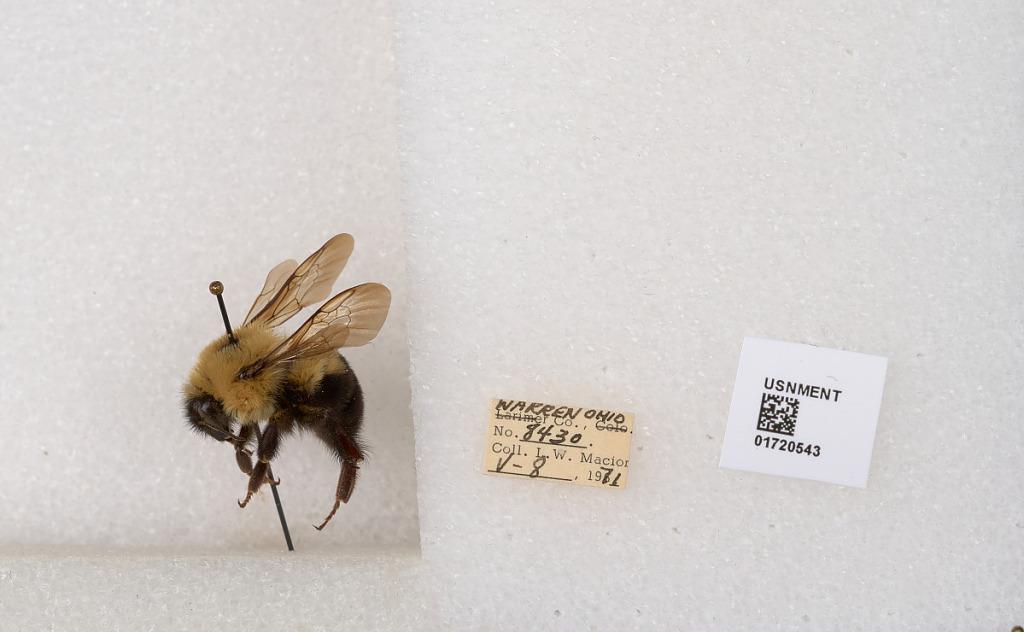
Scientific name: Bombus bimaculatus Cresson
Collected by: L. Macior
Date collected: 1971-5-8
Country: United States
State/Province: Ohio
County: Warren
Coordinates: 39.4276, -84.1668